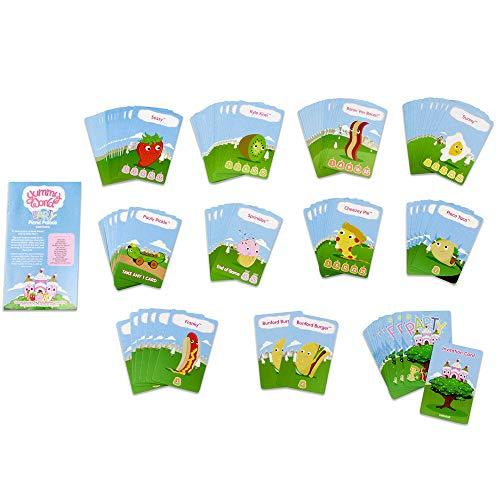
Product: Yummy World
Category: Toys & Games | Games & Accessories | Board Games
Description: Yummy World is set in the magical Town of sprinkle tree, a magically yummy place where food is fun and fresh baked friendships and adventures meet.
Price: $7.49
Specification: ProductDimensions:5.2x1.5x6.1inches|ItemWeight:10.9ounces|ShippingWeight:11.2ounces(Viewshippingratesandpolicies)|DomesticShipping:ItemcanbeshippedwithinU.S.|InternationalShipping:ThisitemcanbeshippedtoselectcountriesoutsideoftheU.S.LearnMore|ASIN:B074TTQL29|Itemmodelnumber:72891|Manufacturerrecommendedage:14yearsandup